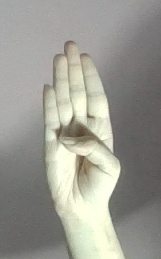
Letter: kaaf